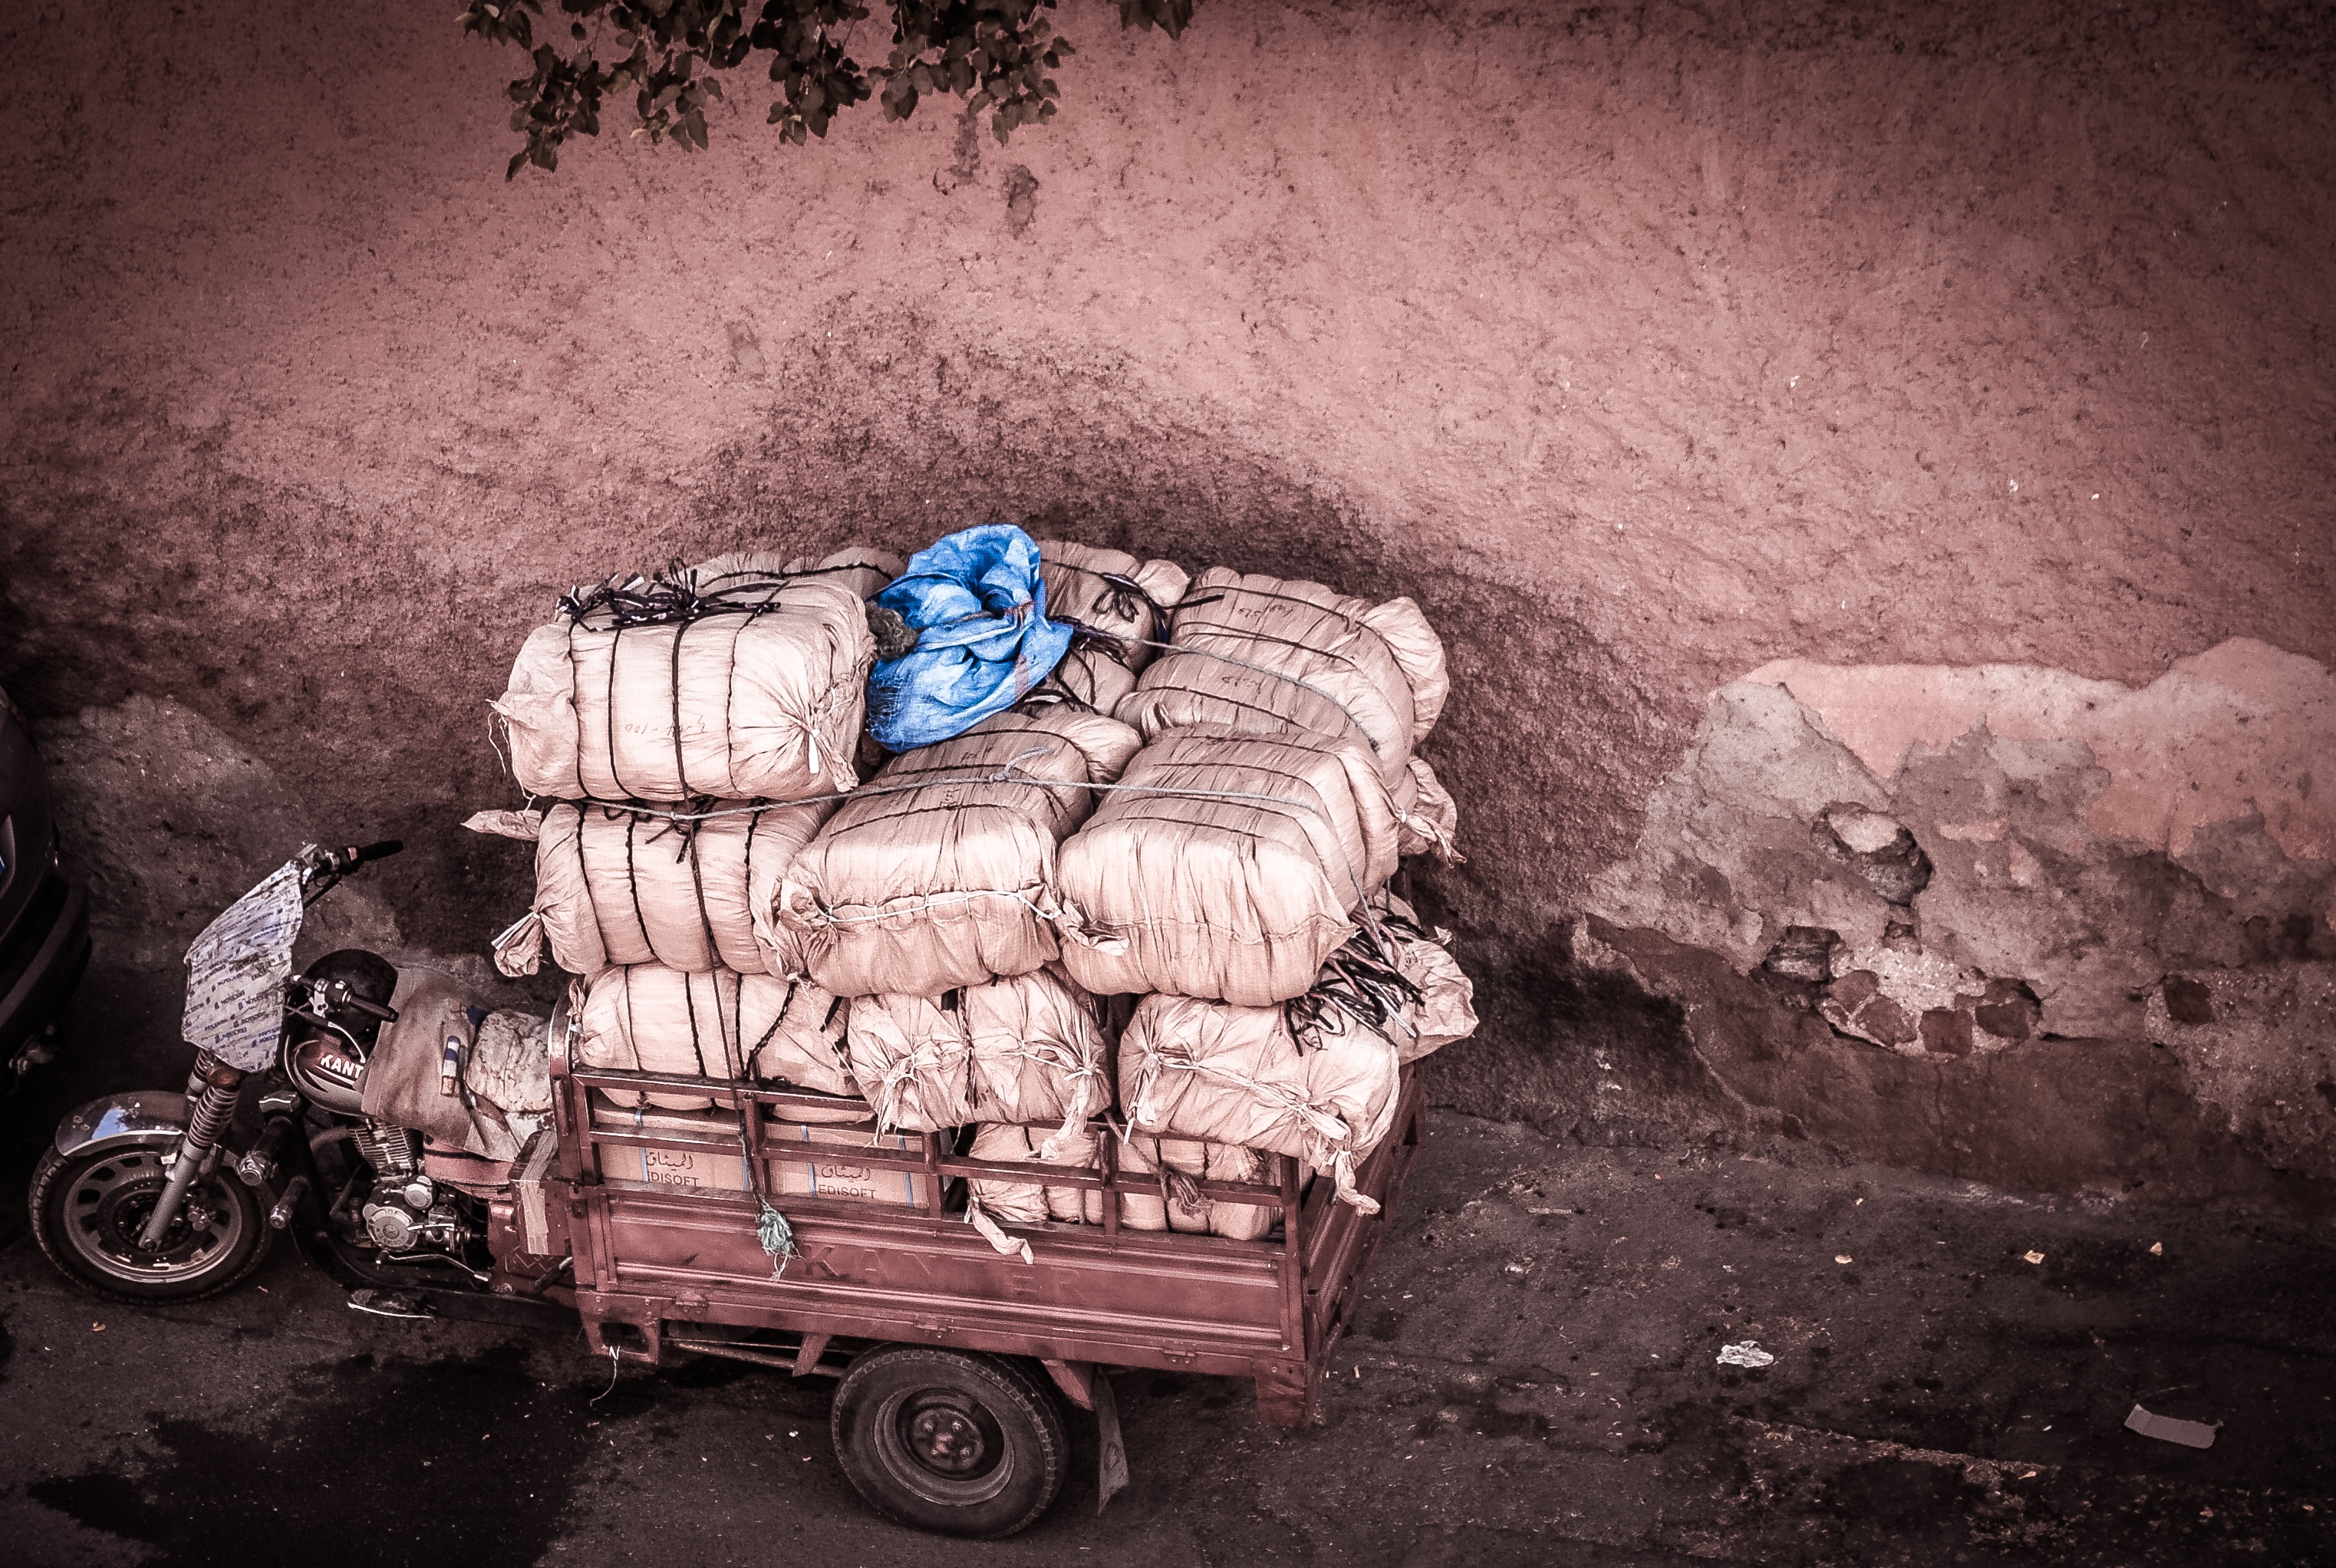
wagon, cart, motorcycle, color, darkness, blue, motorbike, painting, third world, art, photograph, image